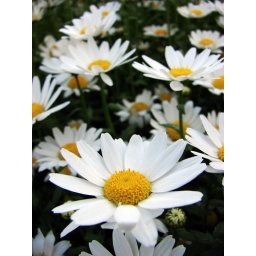
Was walking past and really only noticed these plain white and yellow little guys by the smell!